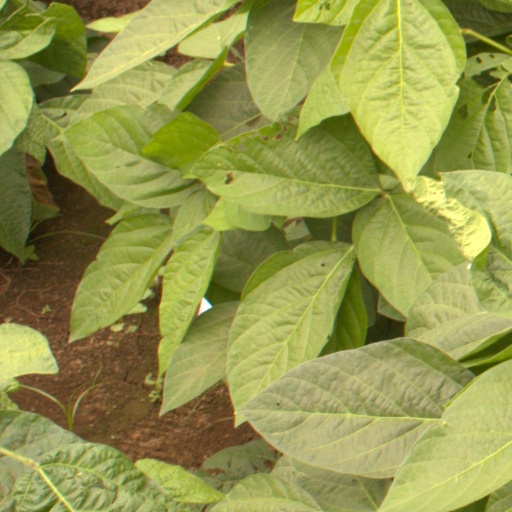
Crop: soybean